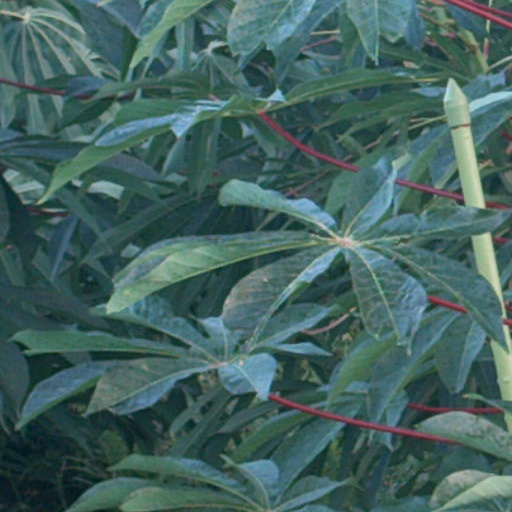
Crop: cassava